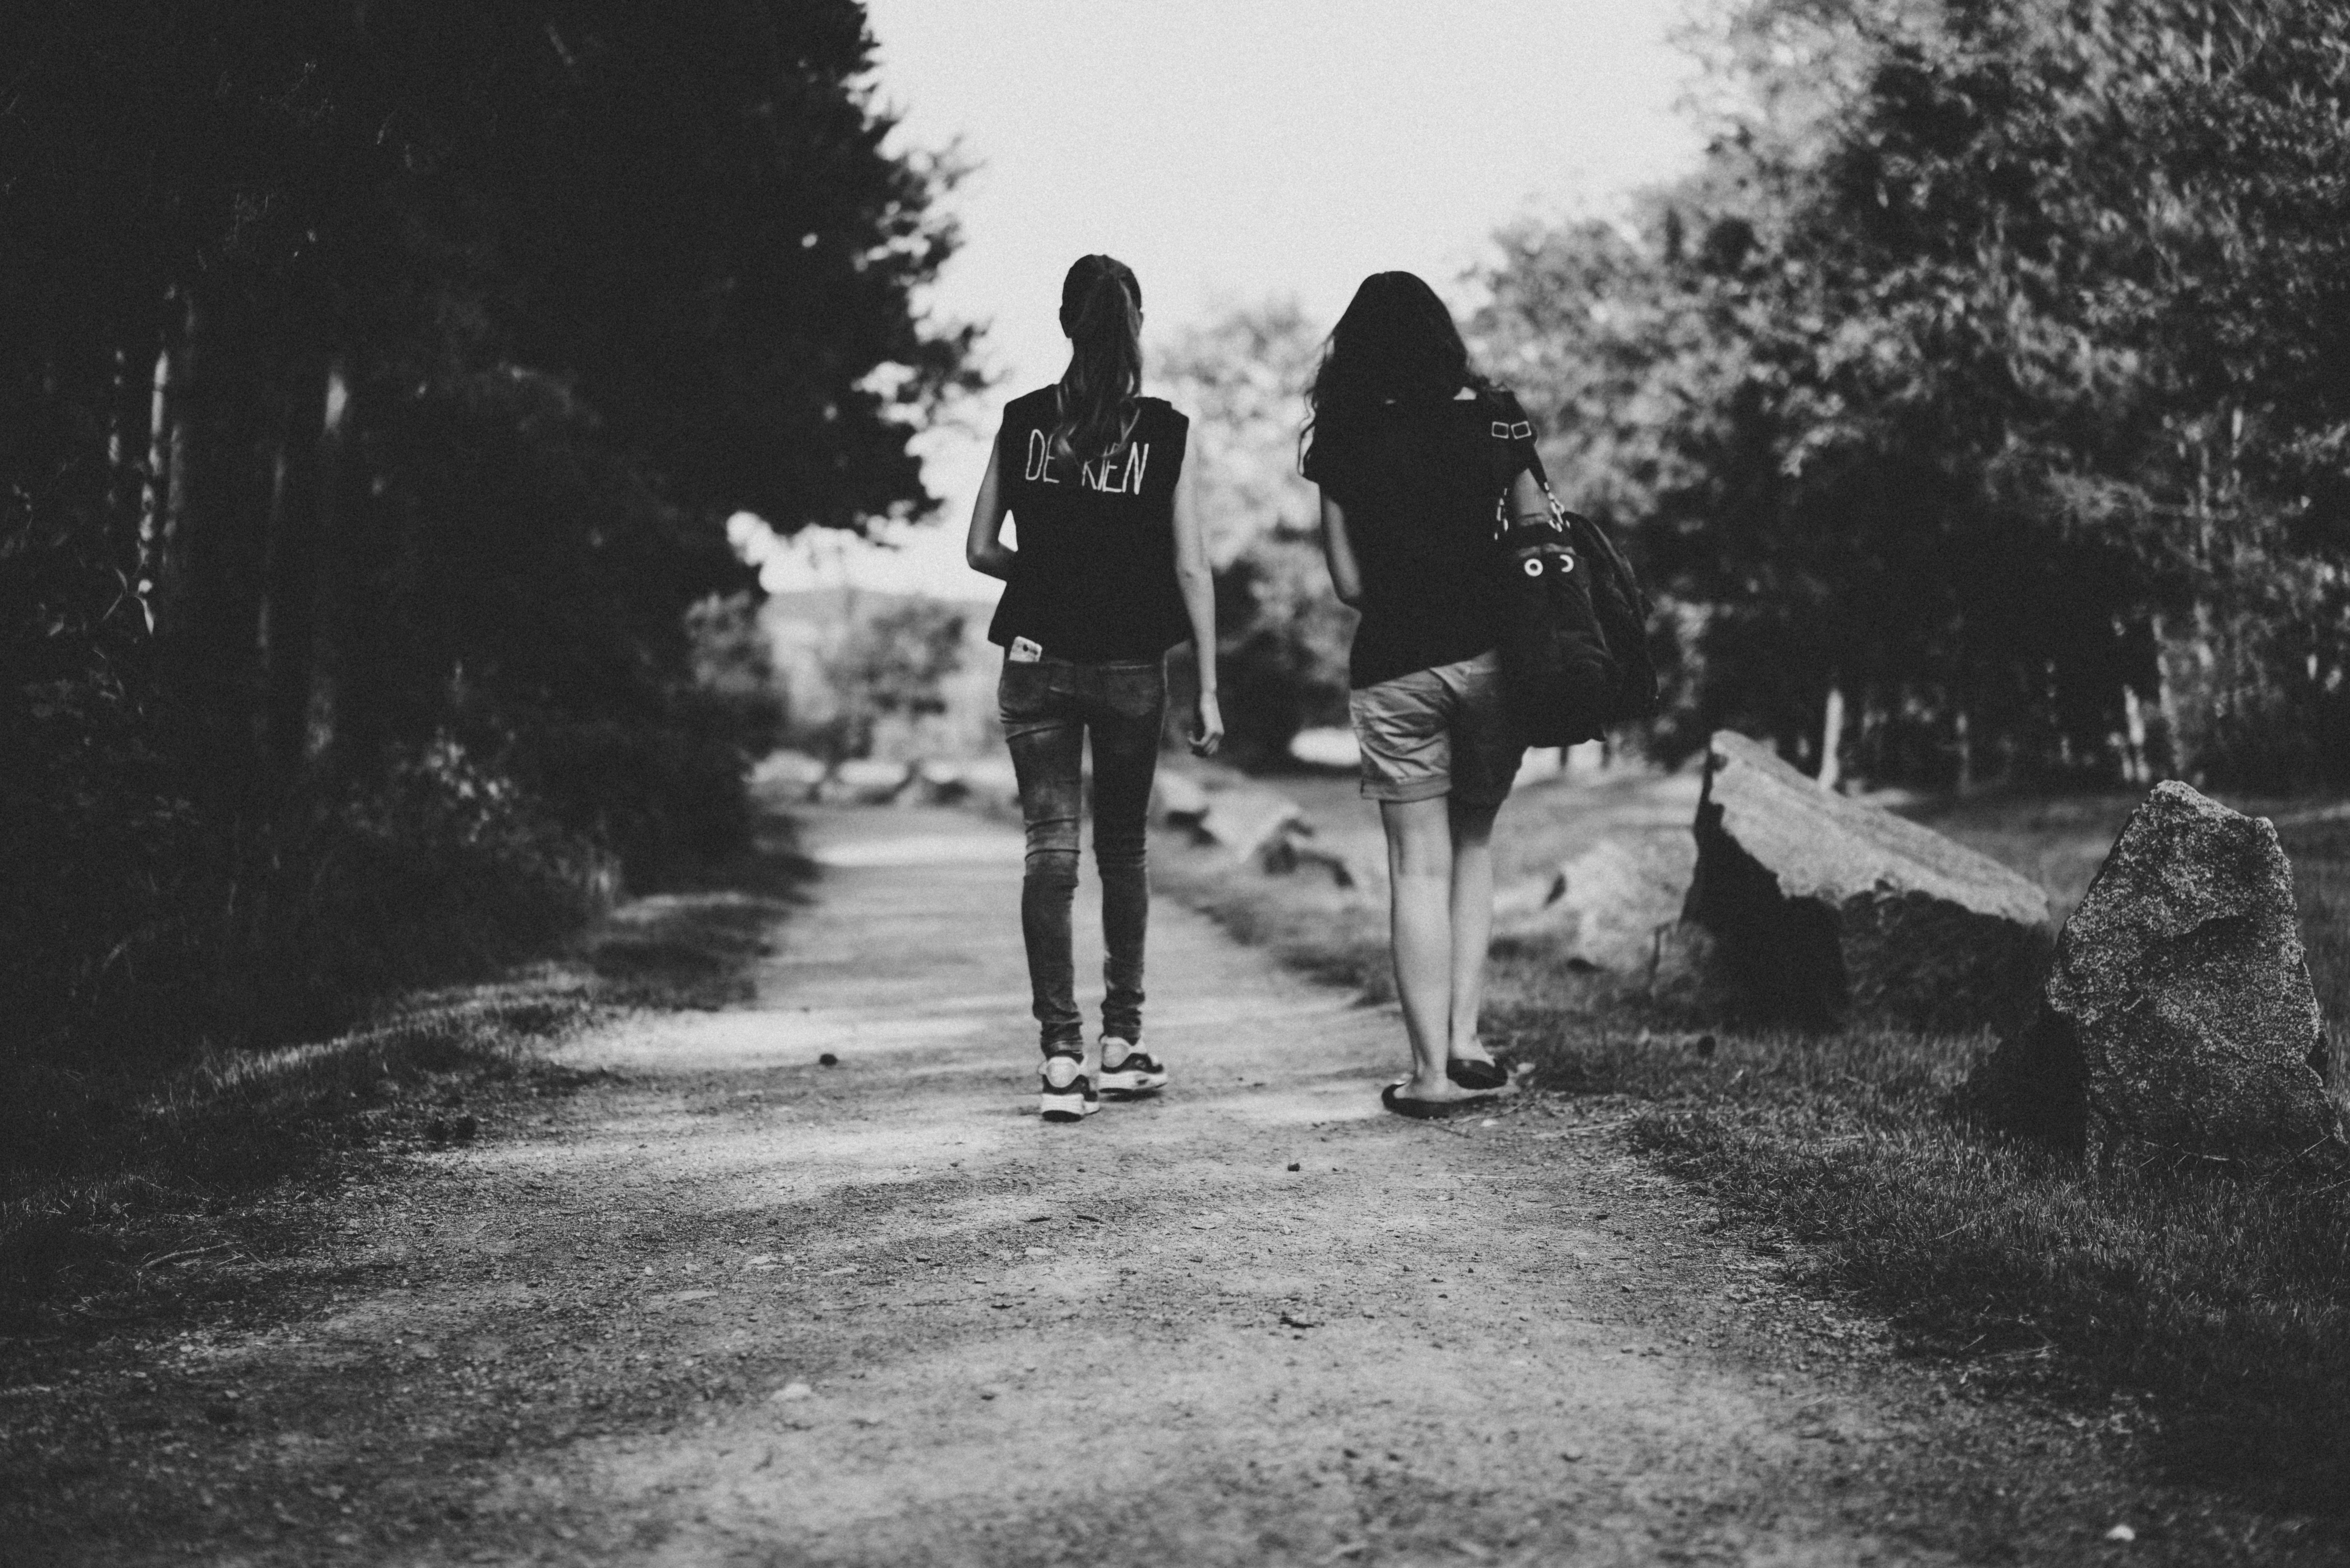
landscape, walking, black and white, people, girl, woman, white, photography, black, monochrome, mono, girls, women, photograph, weg, sommer, sonne, laufen, strolling, spazierengehen, monchrom, monochrome photography